Hangal Assembly constituency

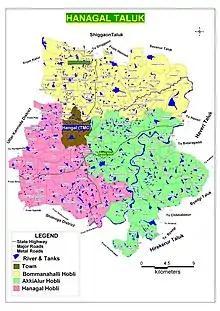

Hangal Assembly seat is one of the seats in Karnataka Legislative Assembly in India. It is part of Haveri Lok Sabha constituency in Haveri district. It consists of Hangal taluk.